List of Doctors characters

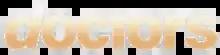
"Doctors" logo.

"Doctors" is a British medical soap opera which began broadcasting on BBC One on 26 March 2000. Set in the fictional West Midlands town of Letherbridge, the soap follows the lives of the staff and patients of the Mill Health Centre, a fictional NHS doctor's surgery, as well as its two sister surgeries, the University of Letherbridge Campus Surgery and Sutton Vale Surgery. The following is a list of characters who currently appear in the programme, listed in order of first appearance. In the case that more than one actor has portrayed a character, the current actor portraying the character is listed last. "Doctors" was cancelled in October 2023 and aired until November 2024.